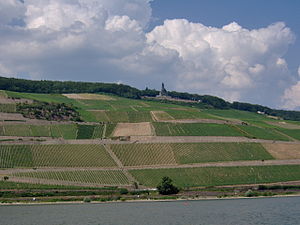
Rheingau (vinregion)
Indehaveren af Riesling-rekorden: Rheingau
Rheingau og Mosel er de bedst kendte af de 13 tyske vinregioner inden for kvalitetsvin. Den følger Rhinen fra Hochheim til Lorch i delstaten Hessen. Hjertet af Rheingau ligger nord for Rhinen, det eneste sted hvor denne flyder øst-vest mellem Basel og Nordsøen med de stejle, sydvendte bjergsider med regionens vinmarker. Det giver ideelle modningsbetingelser for de sarte riesling-druer: 1) beskyttelse mod de kolde, nordlige vinde og 2) flodens vandflade, der er op til en kilometer bred.